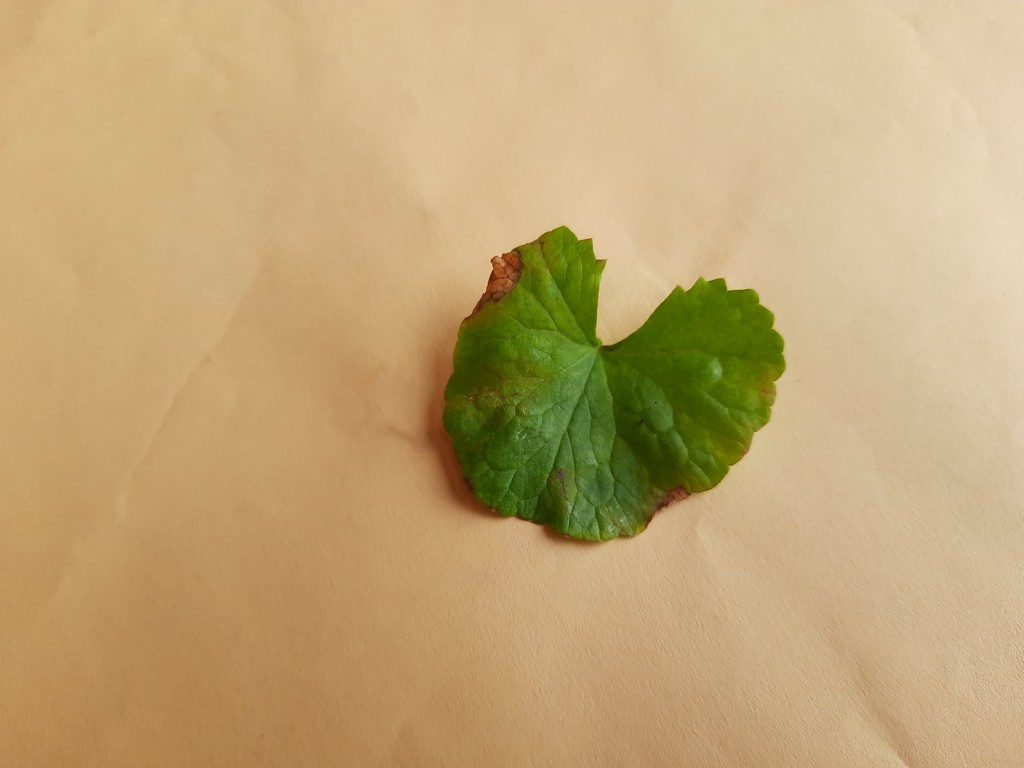
Label: Unhealthy